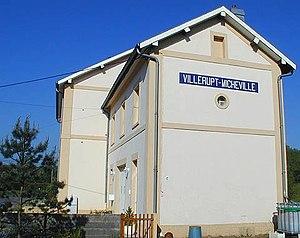
Villerupt gare
Villerupt [vilʁy] est une ville du nord-est de la France, chef-lieu de canton du département de Meurthe-et-Moselle, en région Grand Est, situé au sud-est de Longwy.